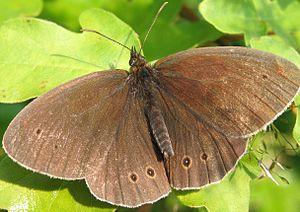
Cette liste recense tous les insectes répertoriés dans le Nord-Pas-de-Calais à partir des données de l'Inventaire national du patrimoine naturel.